Religion in Lithuania

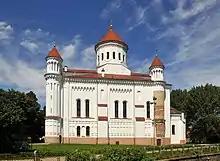
Cathedral of the Theotokos in Vilnius

Protestants make up 0.8% of the population, with 0.56% belonging to the Evangelical Lutheran Church of Lithuania.